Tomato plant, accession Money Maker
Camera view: bottom (45 deg); turntable rotation: 210 degrees
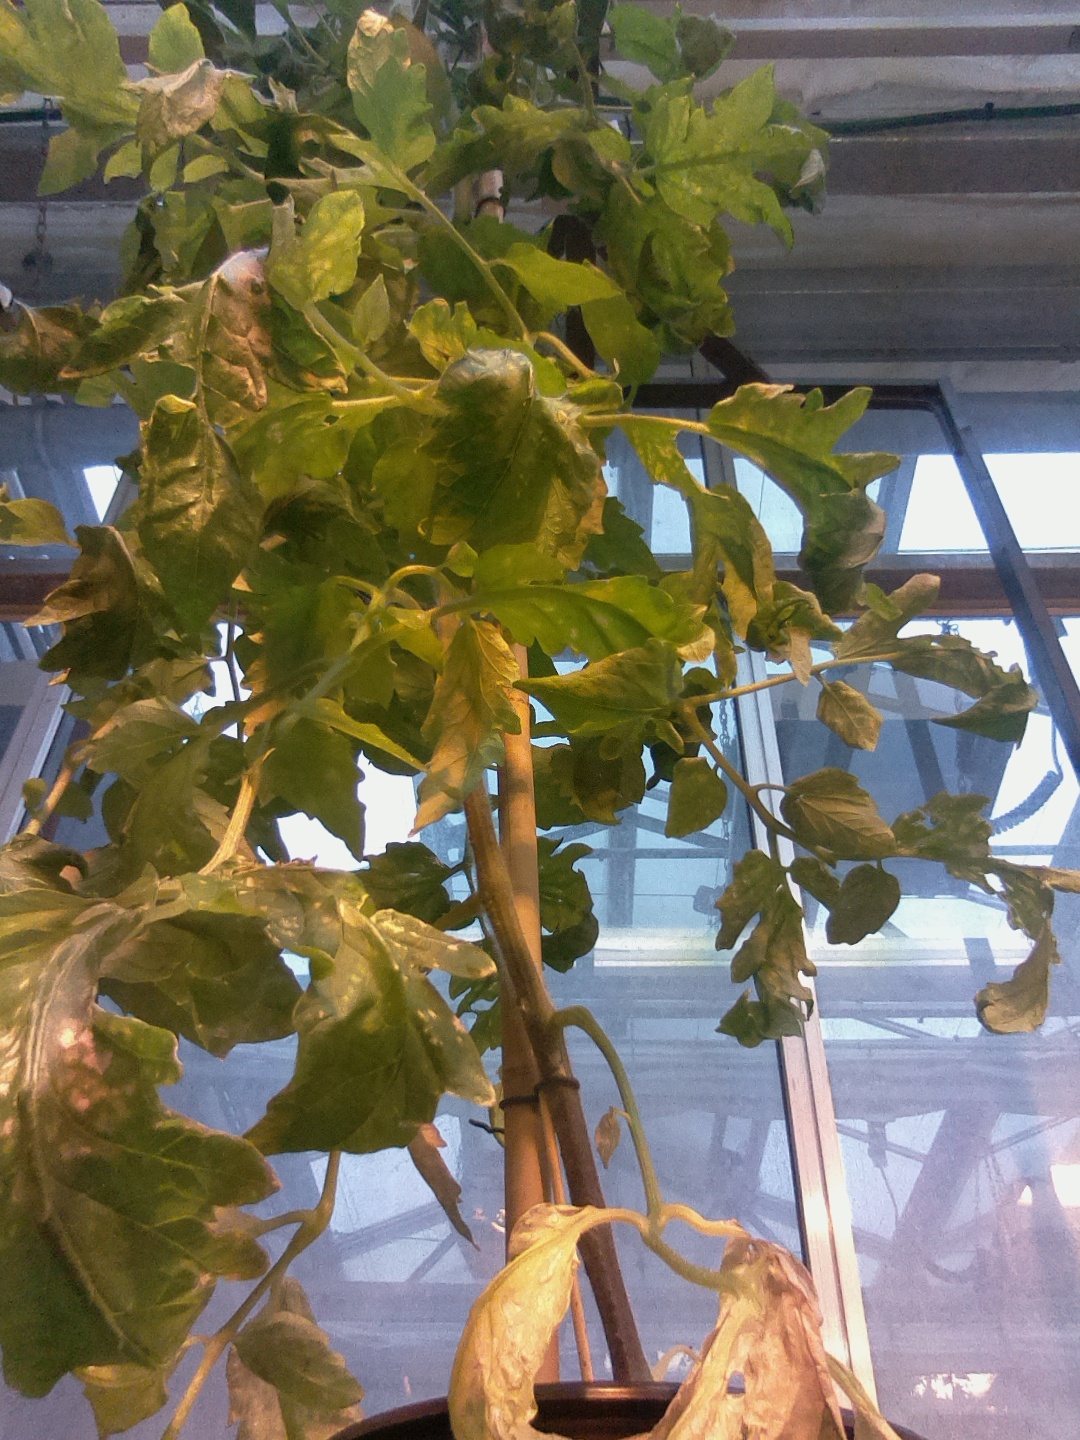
BBCH growth stage 70: Fruits at the main stem or branches visibles